Ian Sommerville (technician)

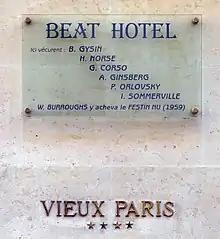
Plaque at the Beat Hotel

Ian Sommerville (3 June 1940 – 5 February 1976) was an electronics technician and computer programmer. He is primarily known through his association with William S. Burroughs's circle of Beat Generation figures, and lived at Paris's so-called "Beat Hotel" by 1960, when they were regulars there, becoming Burroughs's lover and "systems adviser".